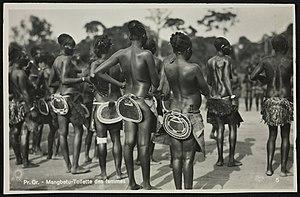
Les Mangbetu sont une population d'Afrique centrale vivant au nord-est de la République démocratique du Congo.